Dnipro

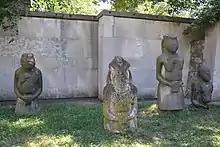
A part of the Cuman statue collection of the Dmytro Yavornytsky National Historical Museum of Dnipro

Human settlements in current Dnipropetrovsk Oblast date from the Paleolithic era. According to archeological finds, in the Paleolithic period (7—3 thousand BC) human settlements appear near the in what is now Chechelivskyi District and on Monastyrskyi Island. A Neolithic stonecrafter's house has been excavated in one of Dnipro's city parks. In the Bronze Age the area was settled by diverse tribes. Traces of Cimmerian settlements during the Bronze Age have been found near today's Taras Shevchenko Park. The area of modern Dnipro was part of the Scythian empire from approximately the 1st century BC until the 3rd century BC. During the Migration Period (300–800) nomadic tribes of the Huns, Avars, Bulgarians, and Magyars passed through the lands of the Dnieper region, they came into contact with local agricultural East Slavs.